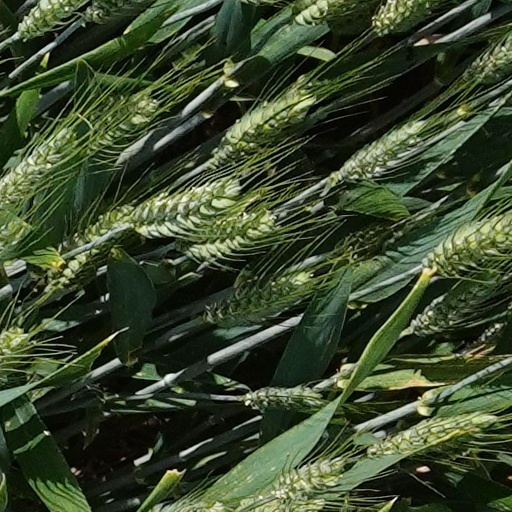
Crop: wheat